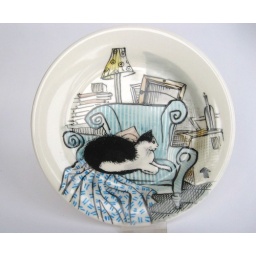
cat in chair